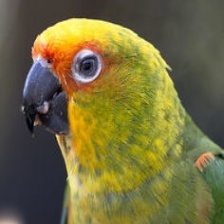
Species: JANDAYA PARAKEET
Scientific name: ARATINGA JANDAYA